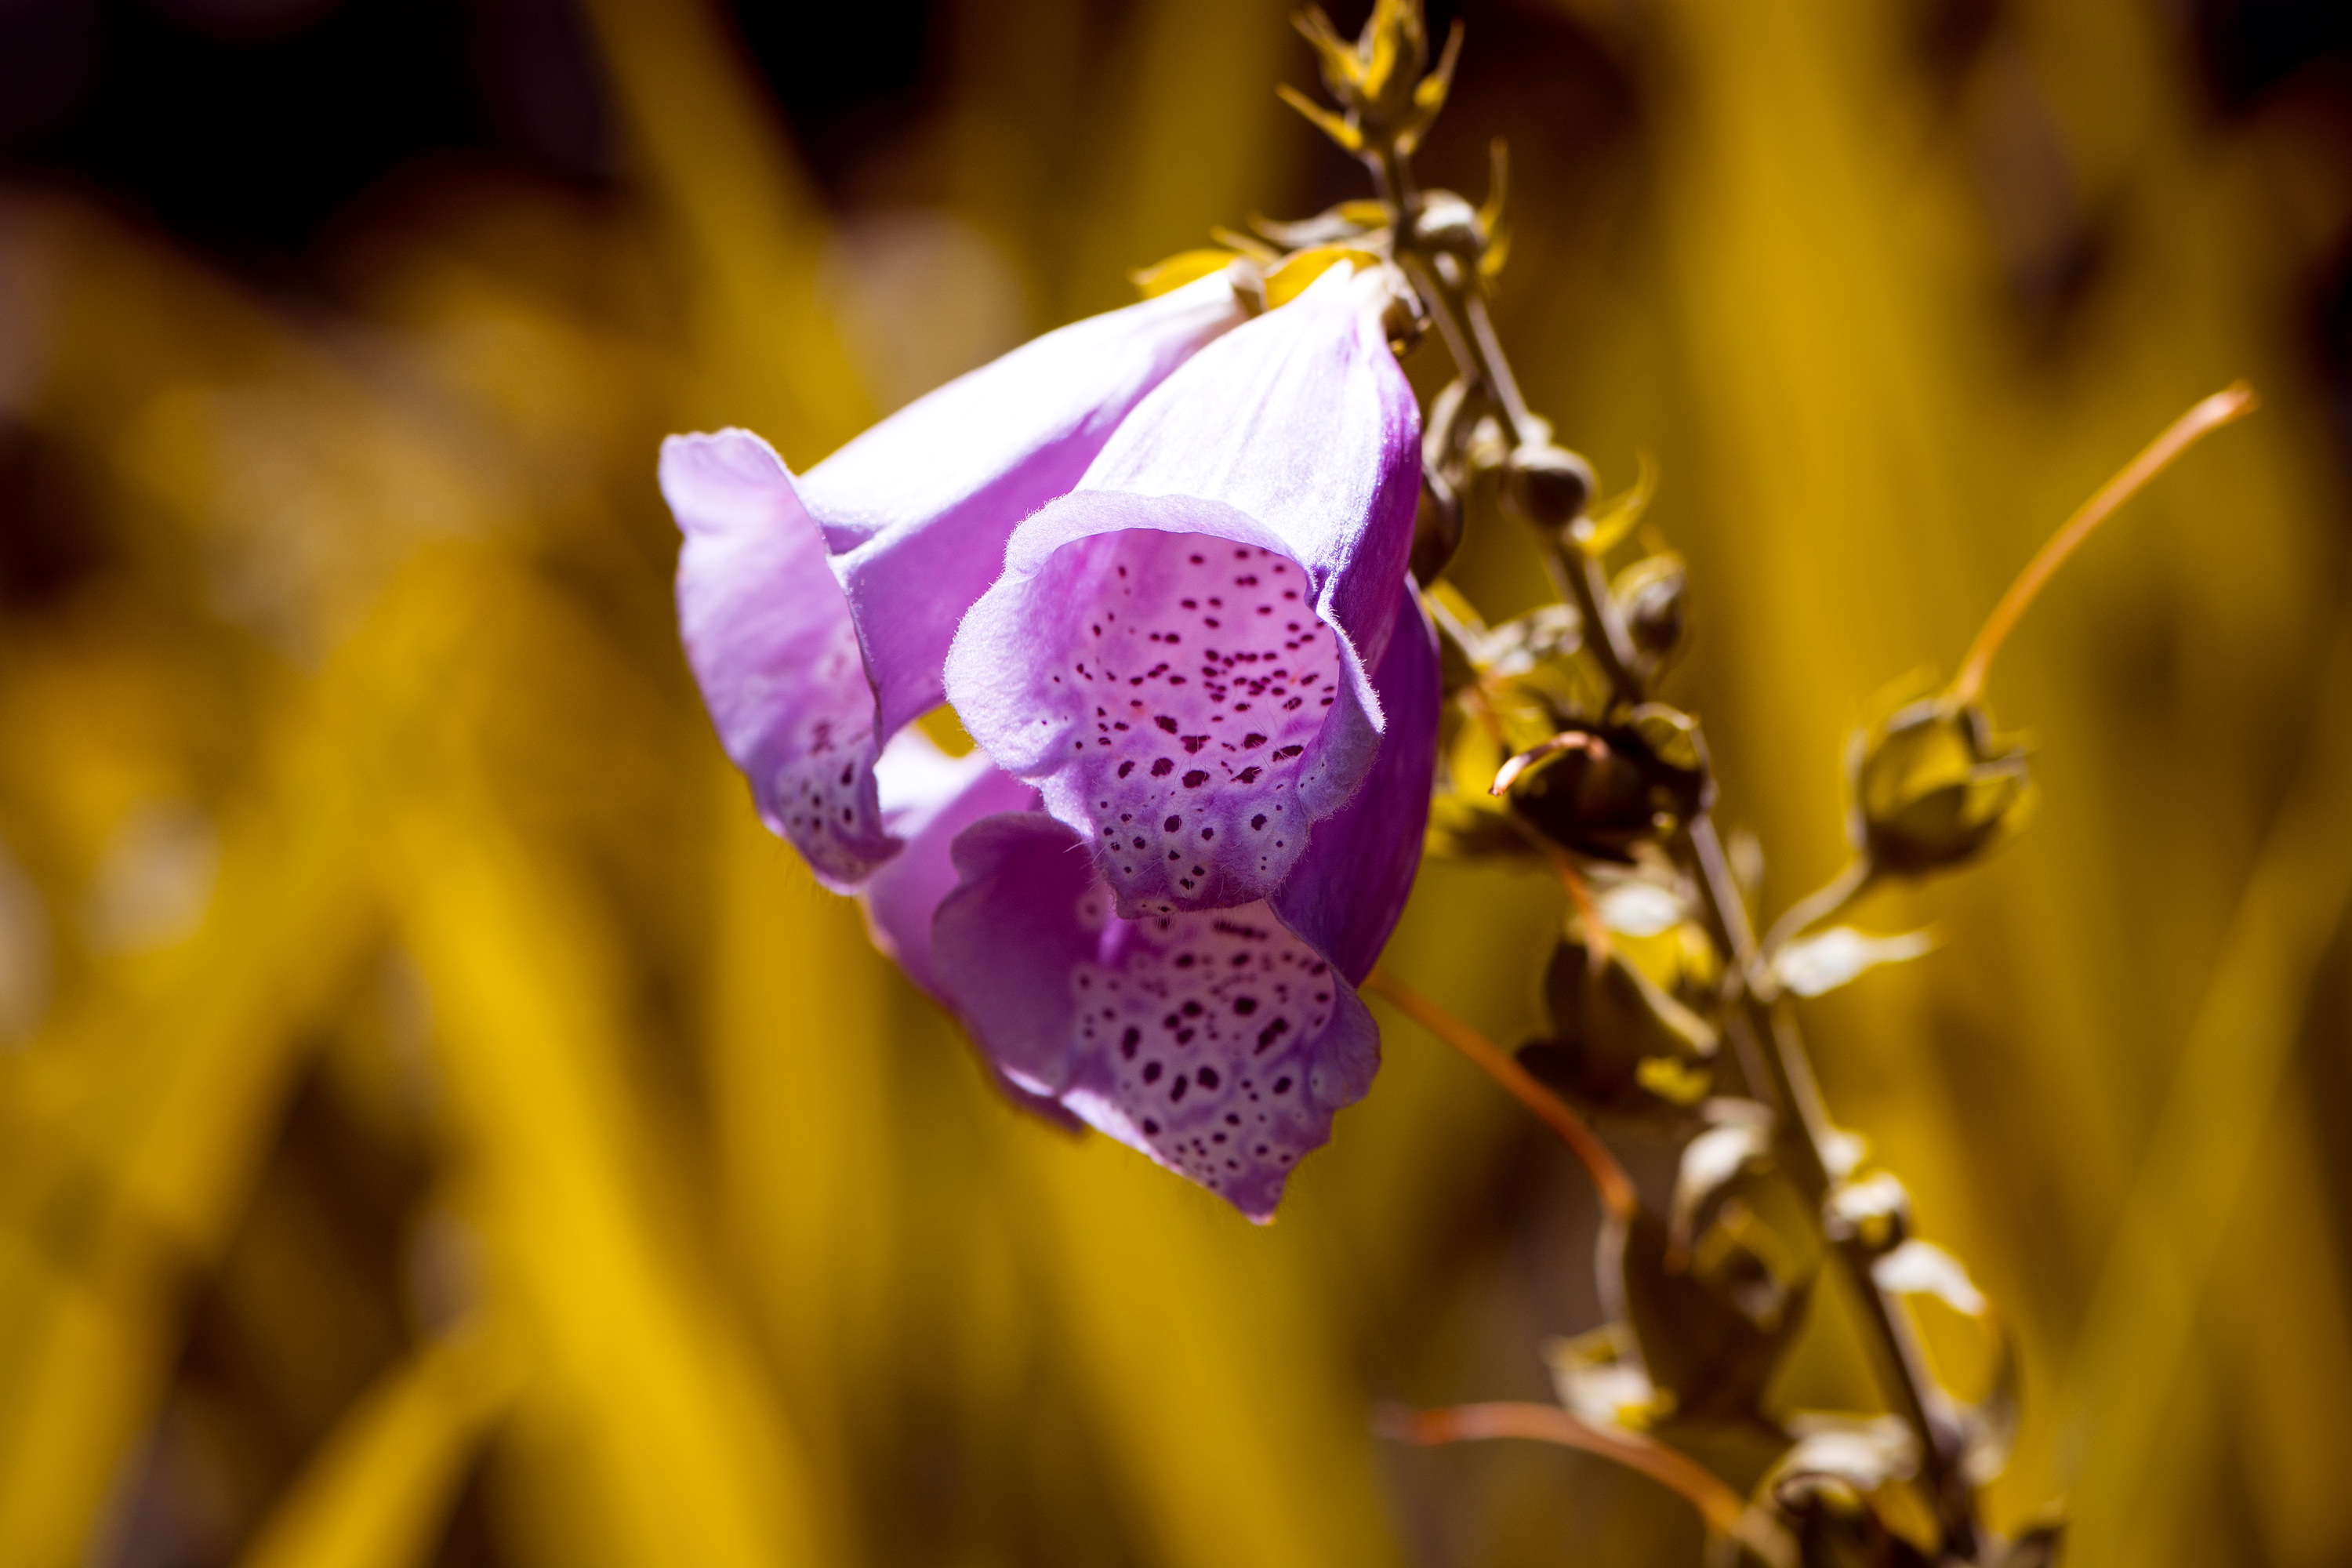
nature, blossom, plant, photography, leaf, flower, petal, summer, pollen, spring, botany, yellow, garden, close, flora, wildflower, flowers, close up, thimble, macro photography, in the garden, flowering plant, common foxglove, land plant